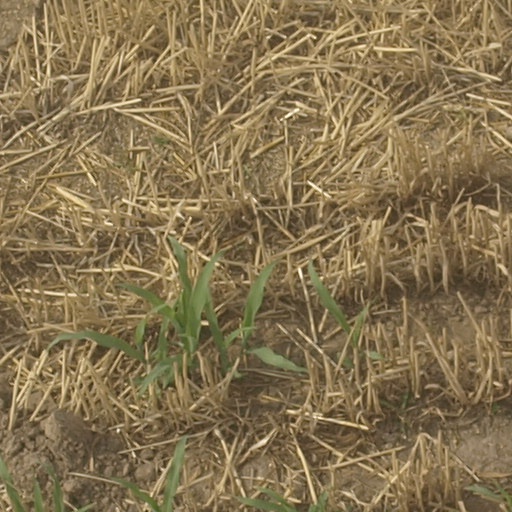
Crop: maize; corn